Stuart Hooper

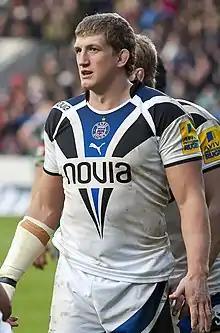
Hooper playing for Bath vs Leicester Tigers at the Aviva Premiership in 2012

Stuart Hooper (born 18 November 1981) is a former rugby union player and then director of rugby at Bath Rugby. He last played for Bath Rugby in the Aviva Premiership in April 2016.